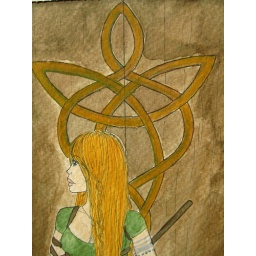
She is standing in front of large wooden doors. Ink &amp;amp; Water Colour paint. Copyright 2010 Jenny Andrews